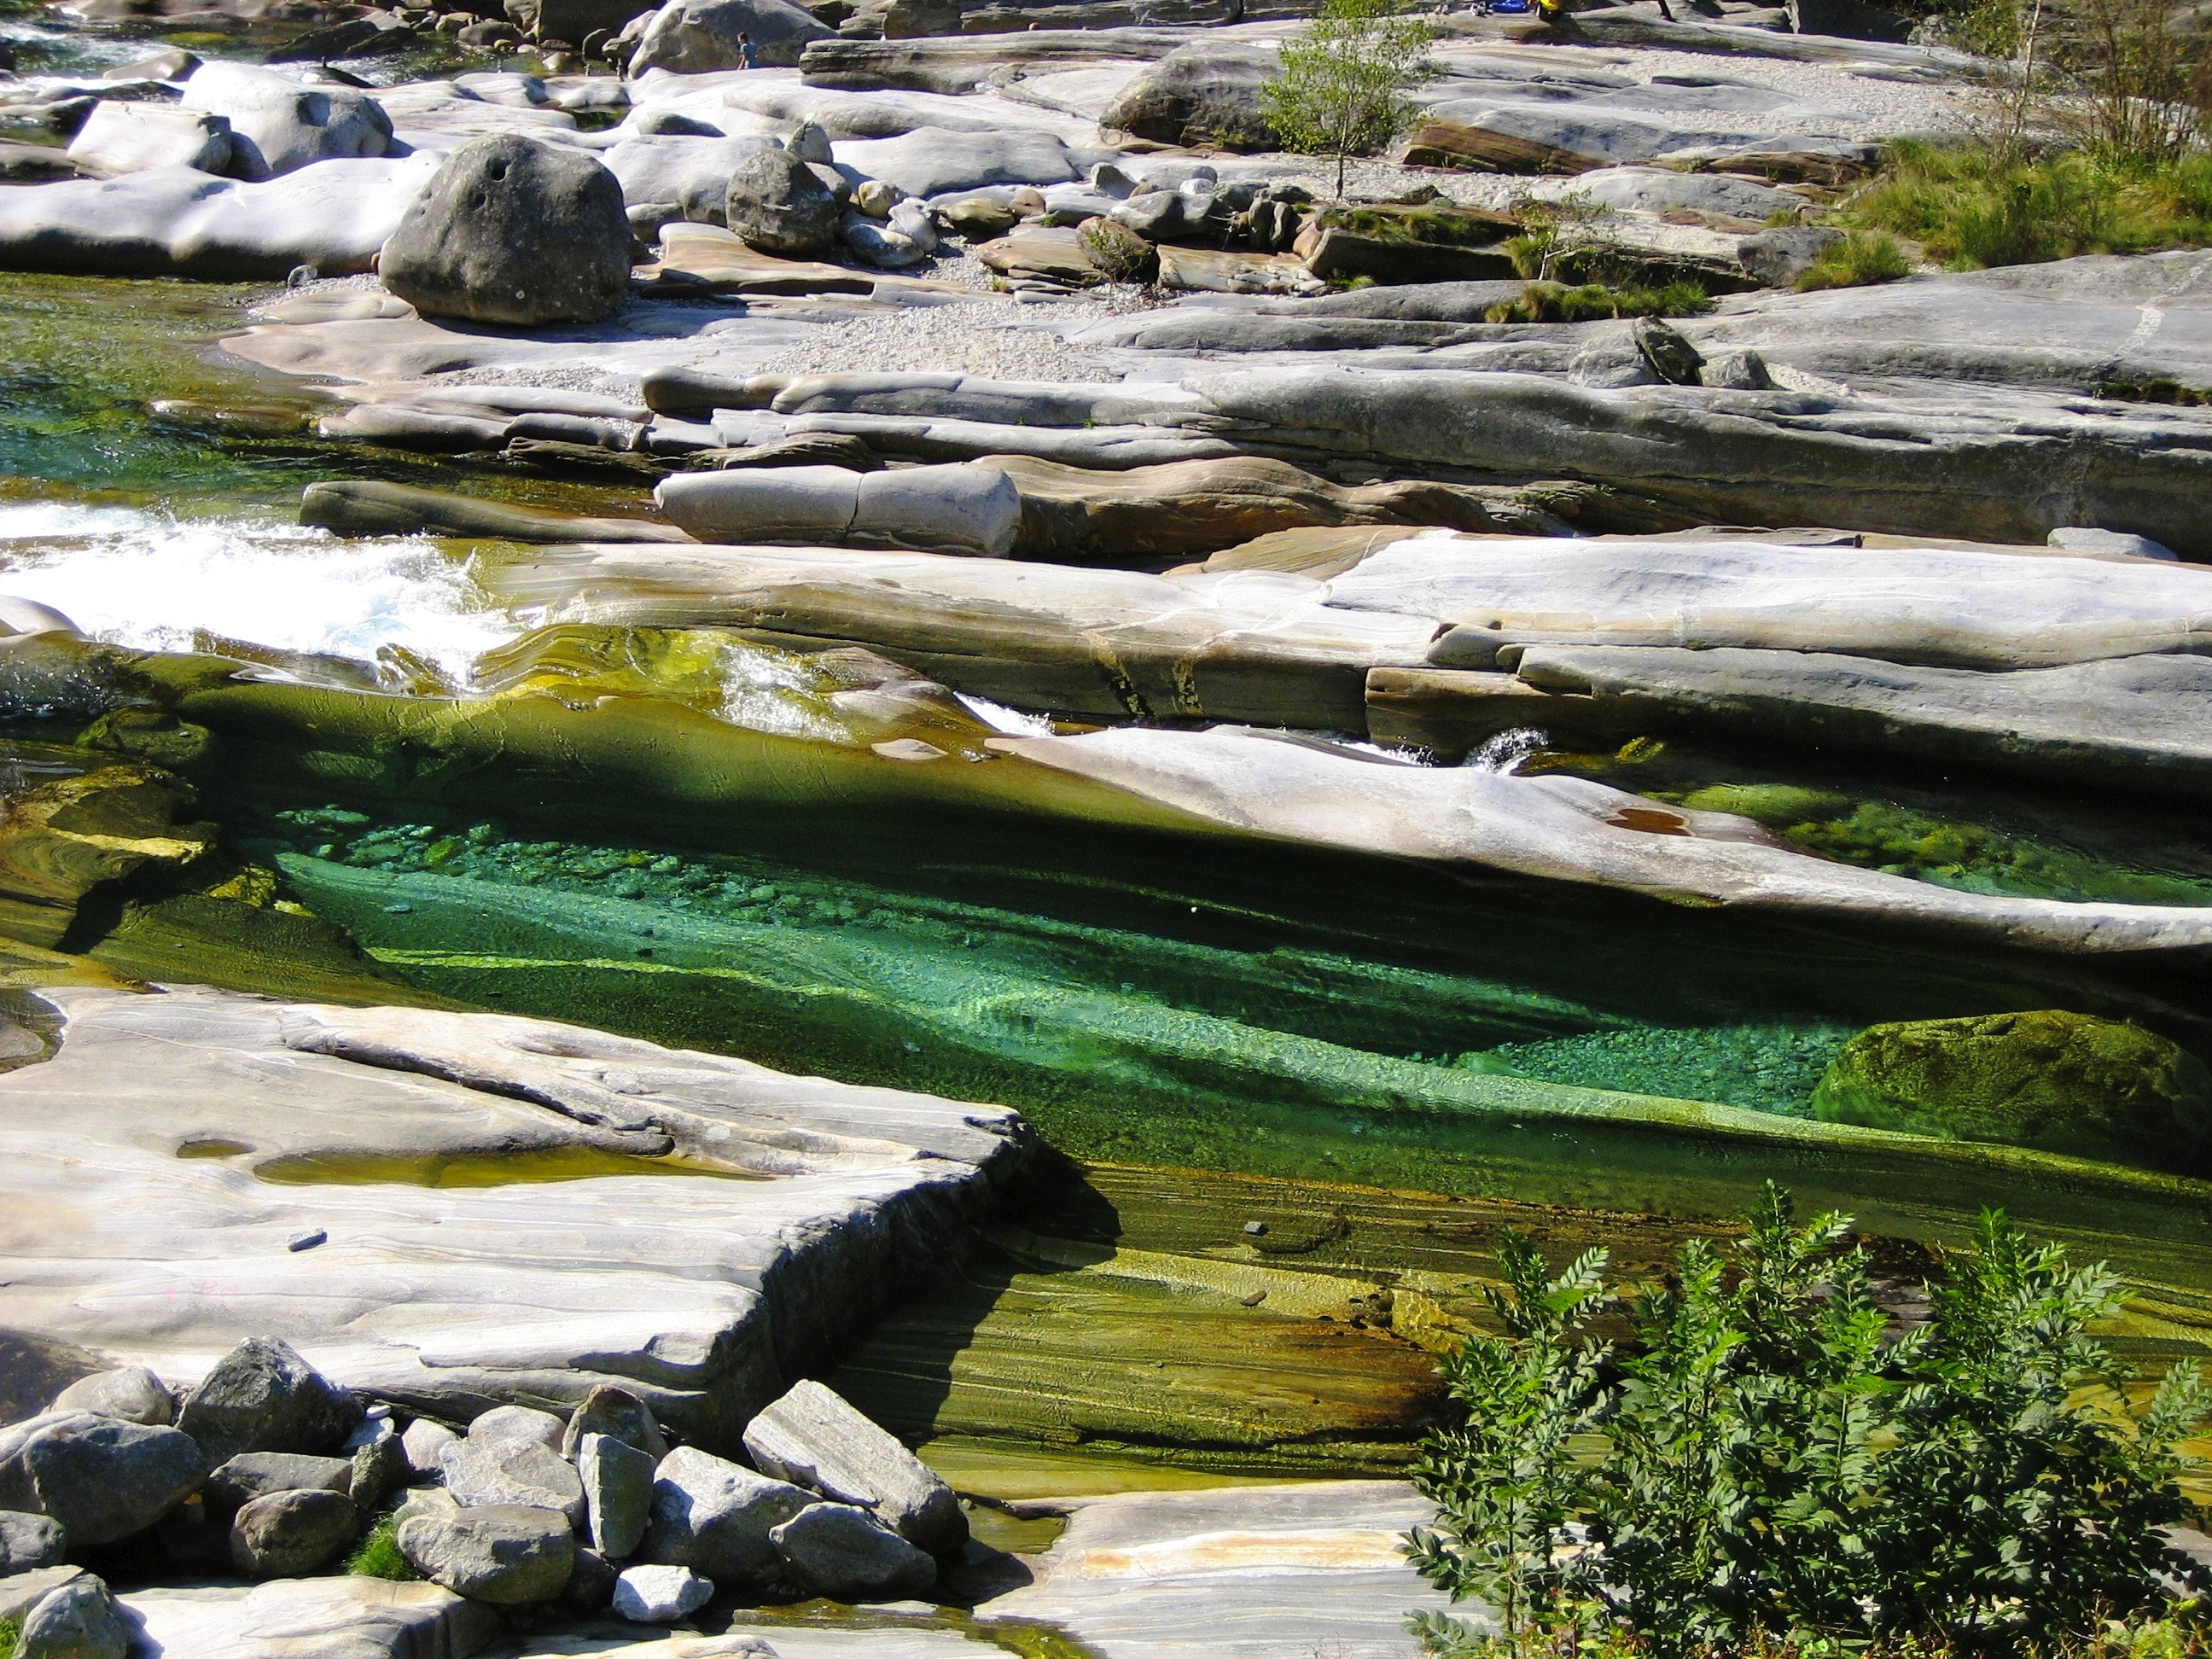
landscape, sea, coast, water, nature, rock, shore, river, pond, stream, rapid, body of water, stones, waters, water feature, watercourse, verzasca